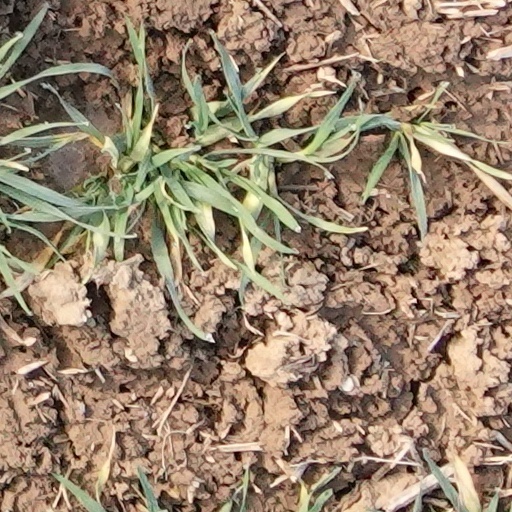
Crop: wheat